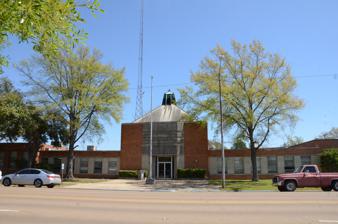
Building: Crossett Municipal Building
Country: United States of America
Year built: 1953
United States historic place Crossett Municipal Building U.S. National Register of Historic Places Location in Arkansas Show map of Arkansas Location in United States Show map of the United States Location 307-309 Main St., Crossett, Arkansas Coordinates 33°7′41″N 91°57′41″W / 33.12806°N 91.96139°W / 33.12806; -91.96139 Area less than one acre Built 1953 ( 1953 ) Built by C.W. Vollmer & Co. Architect Trapp, Clippard & Phelps Architectural style Art Deco NRHP reference No. 07000966 Added to NRHP September 20, 2007 The Crossett Municipal Building is a historic multi-function municipal building at 307-309 Main Street in Crossett, Arkansas .  The Art Deco building was designed by the firm of Trapp, Clippard & Phelps, and built in 1954 by C.W. Vollmer.  Its exterior is primarily brick, with limestone trim.  Prior to its construction, the municipal services of the city were scattered throughout town, and construction of this building was authorized in order to centralize them.  The building was designed to house the public library in its north wing, the fire station in the south wing, and municipal offices, including the council chambers, mayor's office, and municipal court, in the center.  The library moved out of its space in the 1960s, after which it was taken over by the police department. The building was listed on the National Register of Historic Places in 2007. West side view, showing fire station. See also National Register of Historic Places listings in Ashley County, Arkansas References